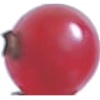
Label: Redcurrant 1